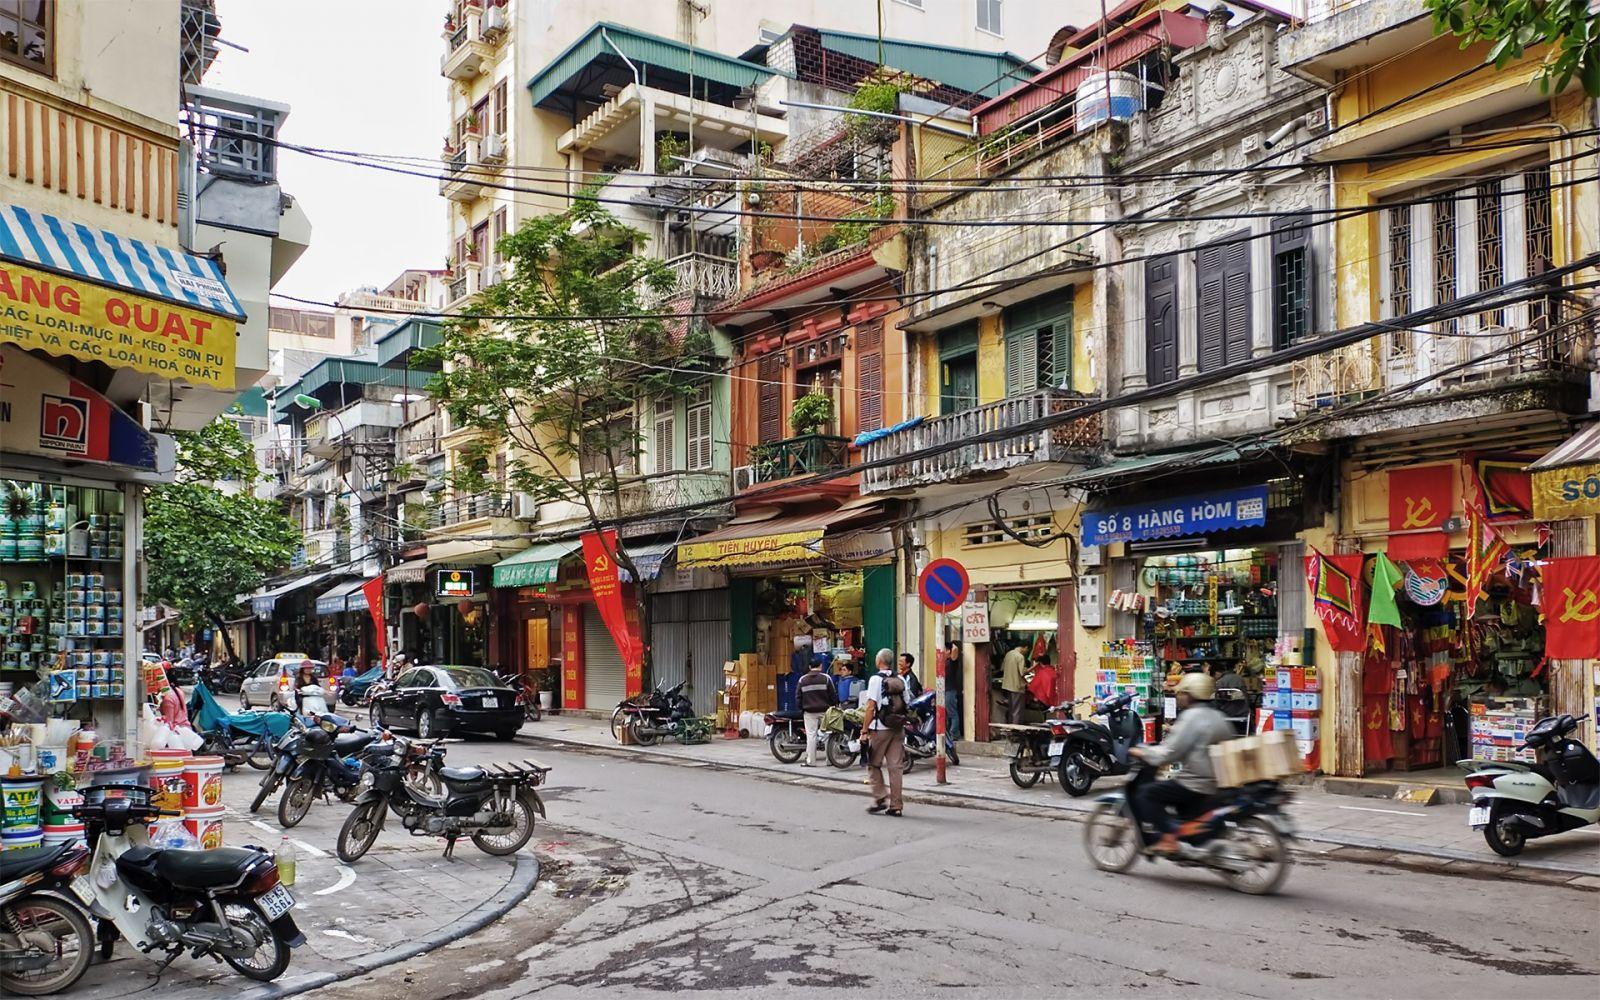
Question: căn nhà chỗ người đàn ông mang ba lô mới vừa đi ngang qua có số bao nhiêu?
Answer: số 8